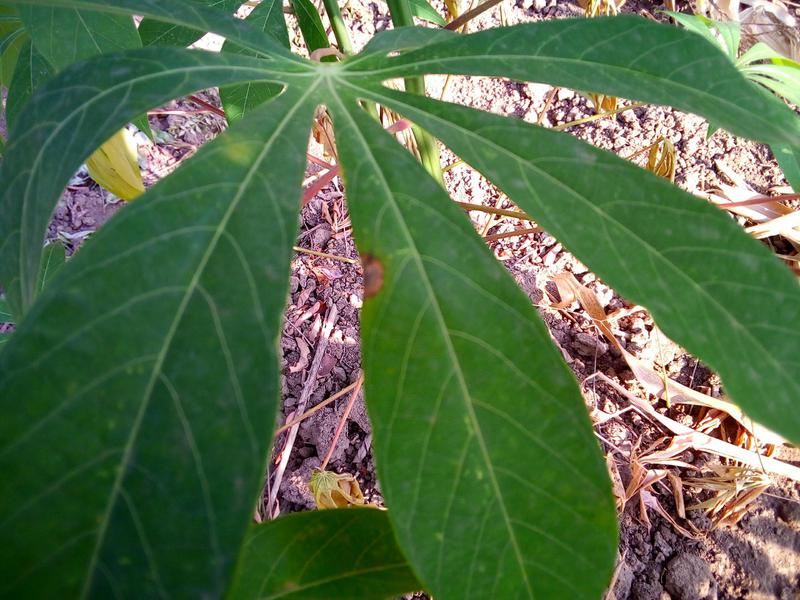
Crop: cassava
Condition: bacterial_blight